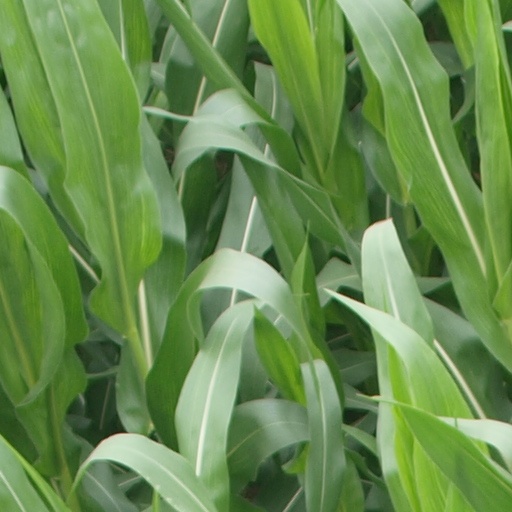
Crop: maize; corn